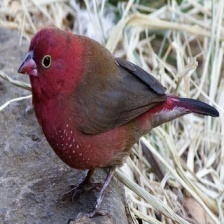
Species: AFRICAN FIREFINCH
Scientific name: LAGONOSTICTA RUBRICATA
ImageNet parent category: house_finch